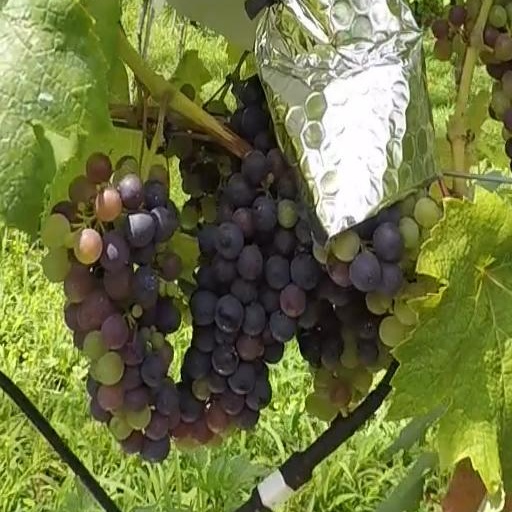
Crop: grape